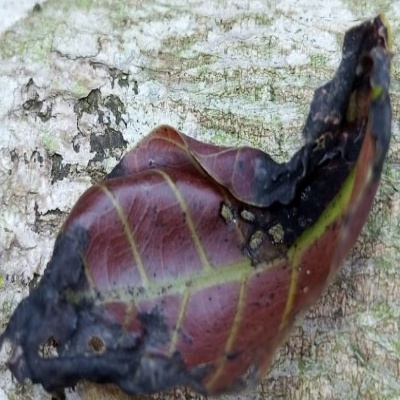
Crop: Cashew
Condition: anthracnose